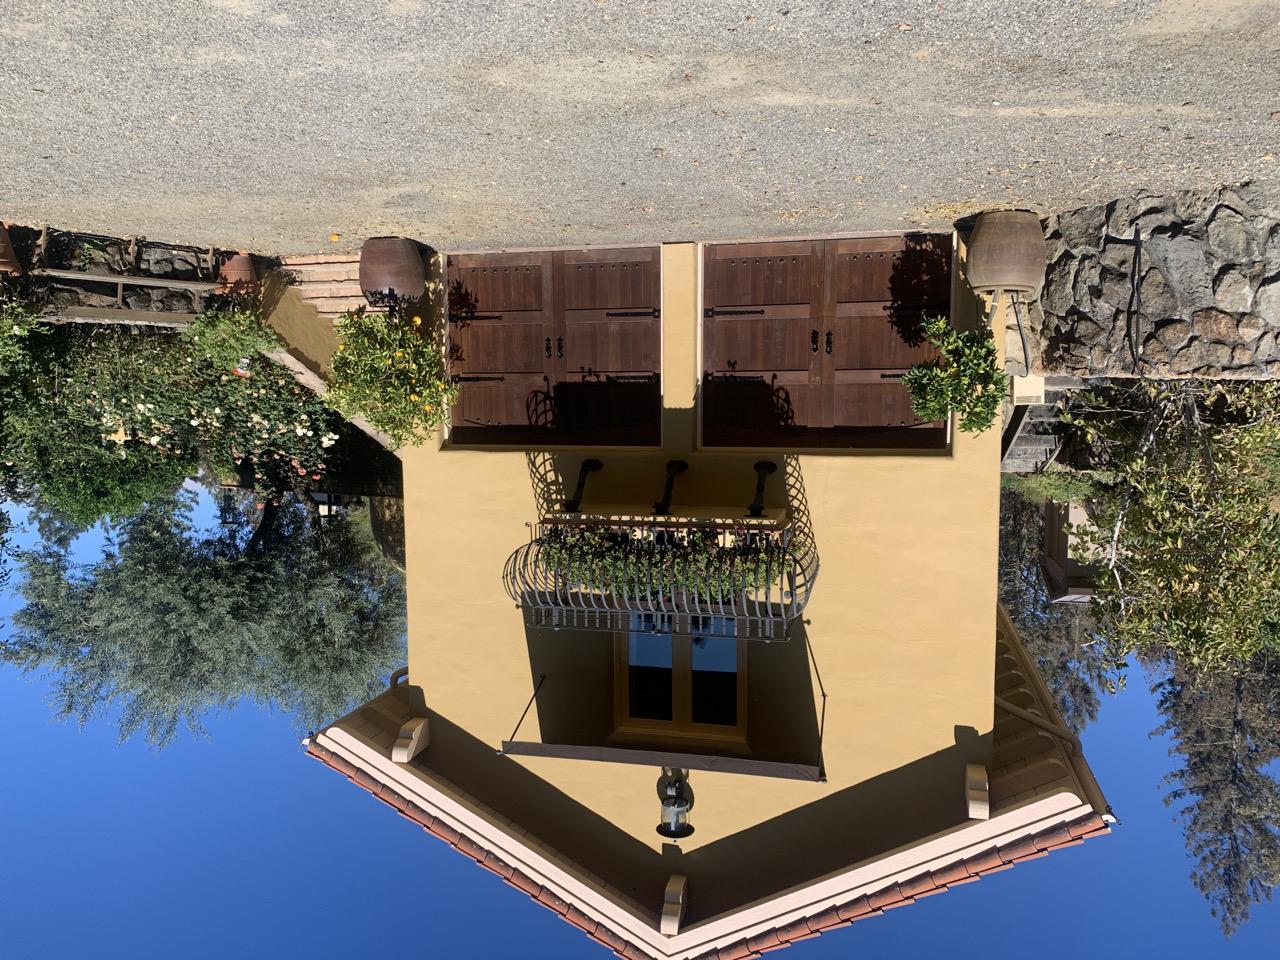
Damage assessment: no_damage